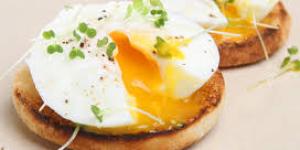
huevos poches